Harvard Stadium

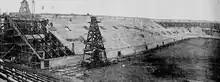
The stadium under construction, 1903

Harvard Stadium was constructed on of land known as Soldiers Field, donated to Harvard University by former Harvard College student and University patron Henry Lee Higginson in 1890 as a memorial to Harvard men who had died in the Civil War The structure, similar in shape to the Panathenaic Stadium, was completed in just months, costing $310,000. Much of the funds raised came from a 25th reunion gift by Harvard's Class of 1879. It is the home of Harvard's football team. The stadium also hosted the Crimson track and field teams until 1984 and was the home of the Boston Patriots during the 1970 season, until Schaefer Stadium opened the following year to fulfill post-AFL–NFL merger minimum seating requirements requiring a 50,000+ seat venue. Harvard Stadium was the largest concrete stadium in the nation until the construction of Syracuse University's Archbold Stadium in 1907.